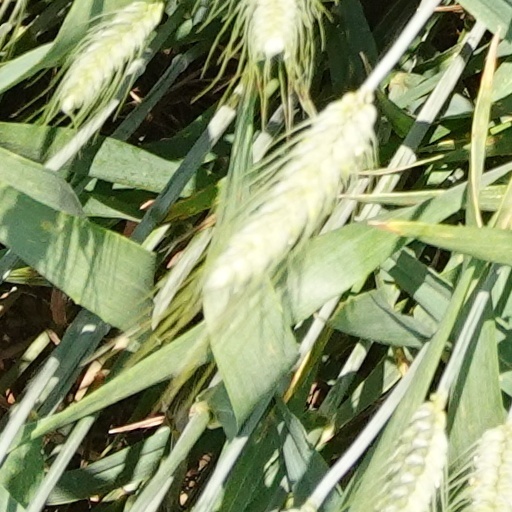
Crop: wheat